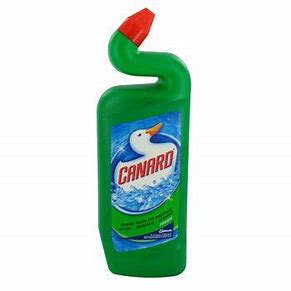
Waste category: plastic